Royal Albert Hospital

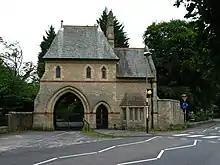
West lodge

On Ashton Road at the entrance to the drive to the former hospital is a lodge, built in about 1873. It is also constructed in sandstone with ashlar dressings, red sandstone bands, and green slate steeply pitched roofs, and is in Gothic Revival style. The main part of the lodge is in two storeys, and contains a wide arch for the carriageway, and a smaller narrower arch for pedestrians. On the upper storey are three trefoiled single-light windows. The roof is hipped and carries lead finials. To the right of this is a chimney with bands of red sandstone. On the right of the building is a short lower wing with a coped gable. On the gable side is a two-light stair window above a quatrefoil, and another two-light window. Facing the road is a canted bay containing mullioned windows. The lodge is entered from the pedestrian walkway.